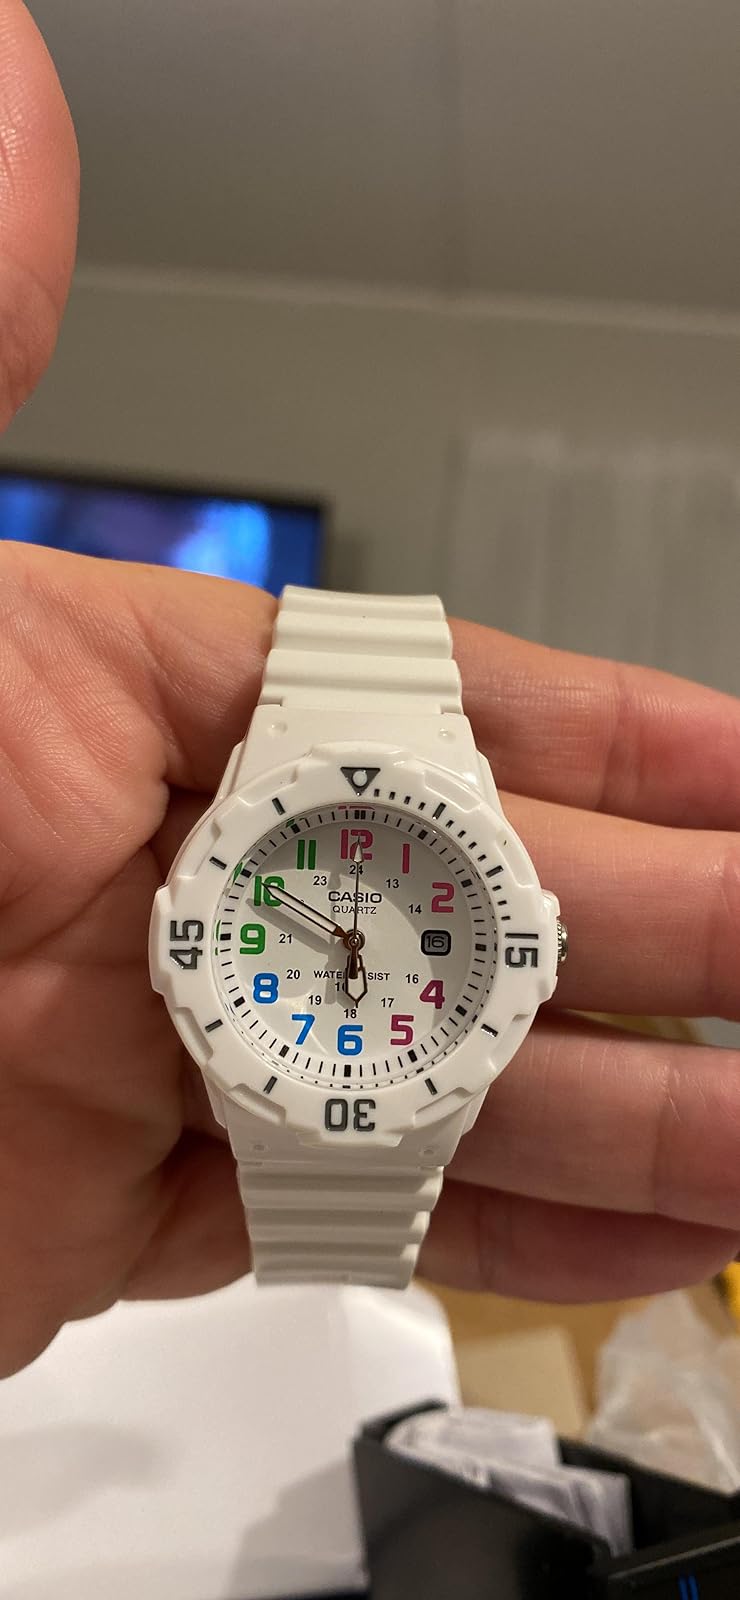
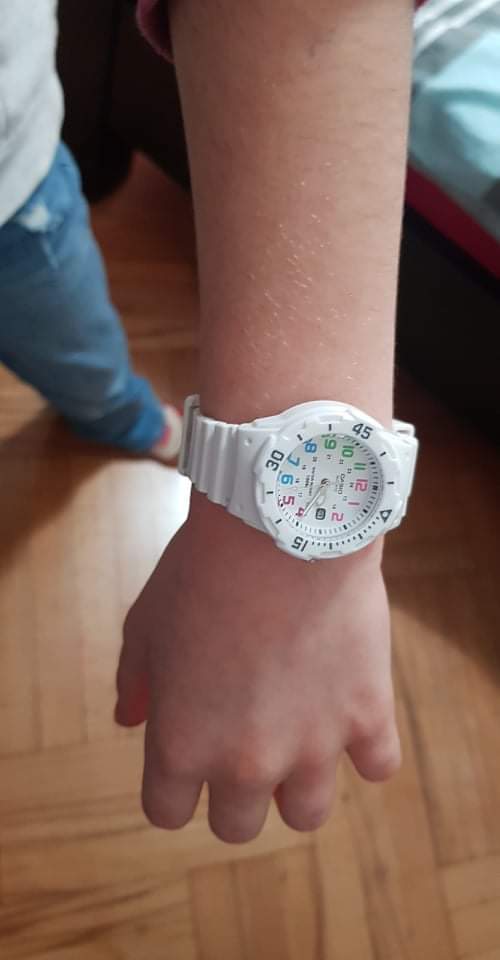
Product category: accessories_watch
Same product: yes